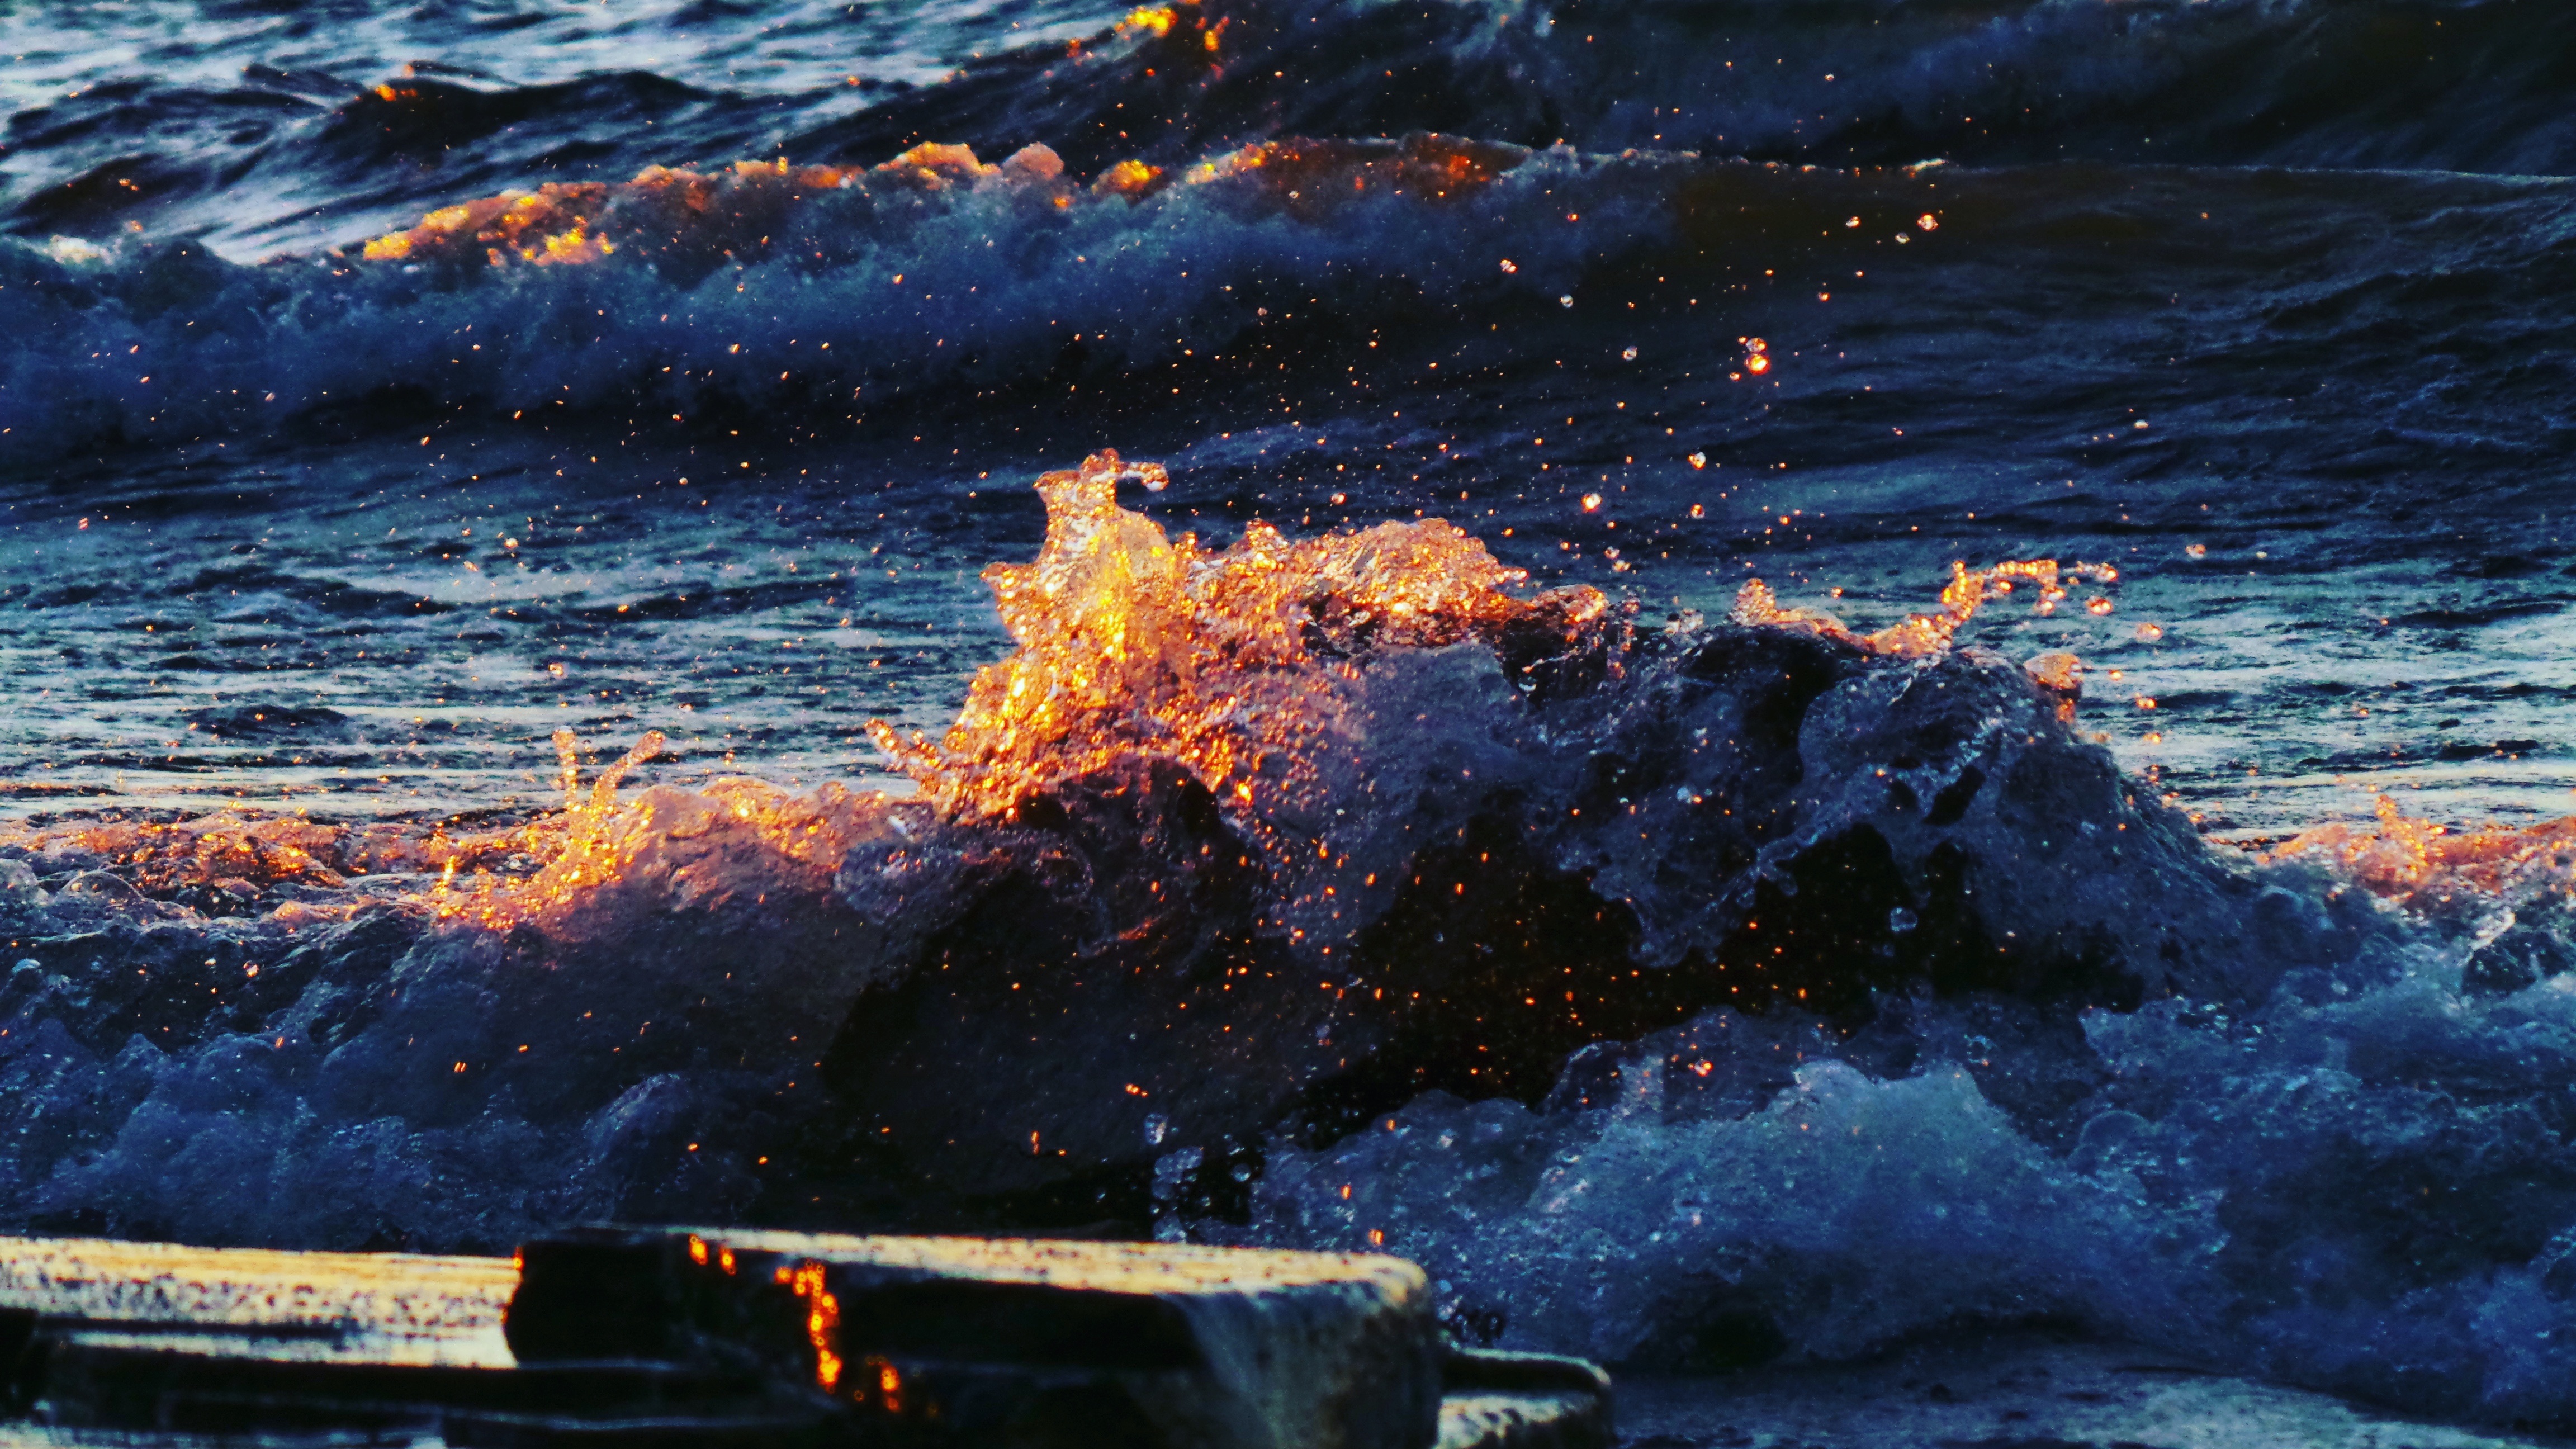
sea, coast, ocean, wave, vehicle, lava, geological phenomenon, wind wave